Chapel of Our Lady, Echt

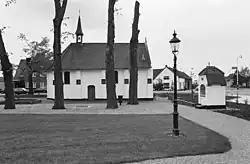
North wall, Onze-Lieve-Vrouwenkapel, Echt

The Onze Lieve-Vrouwekapel in Echt is a 17-century chapel in Schilberg, a hamlet between Pey and Echt in the Dutch province of Limburg. The chapel was declared a national monument. It is a pilgrimage site for the celebration of the Nativity of Mary.